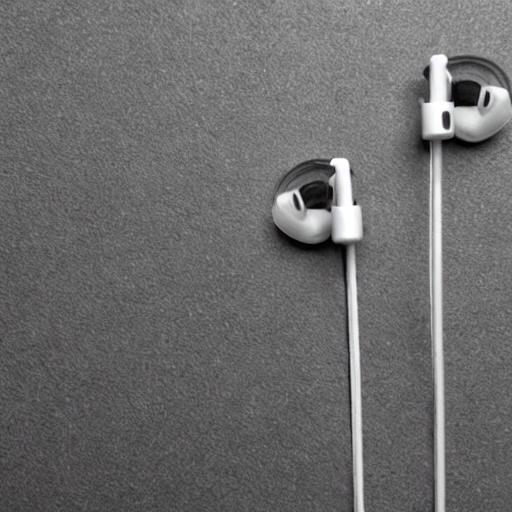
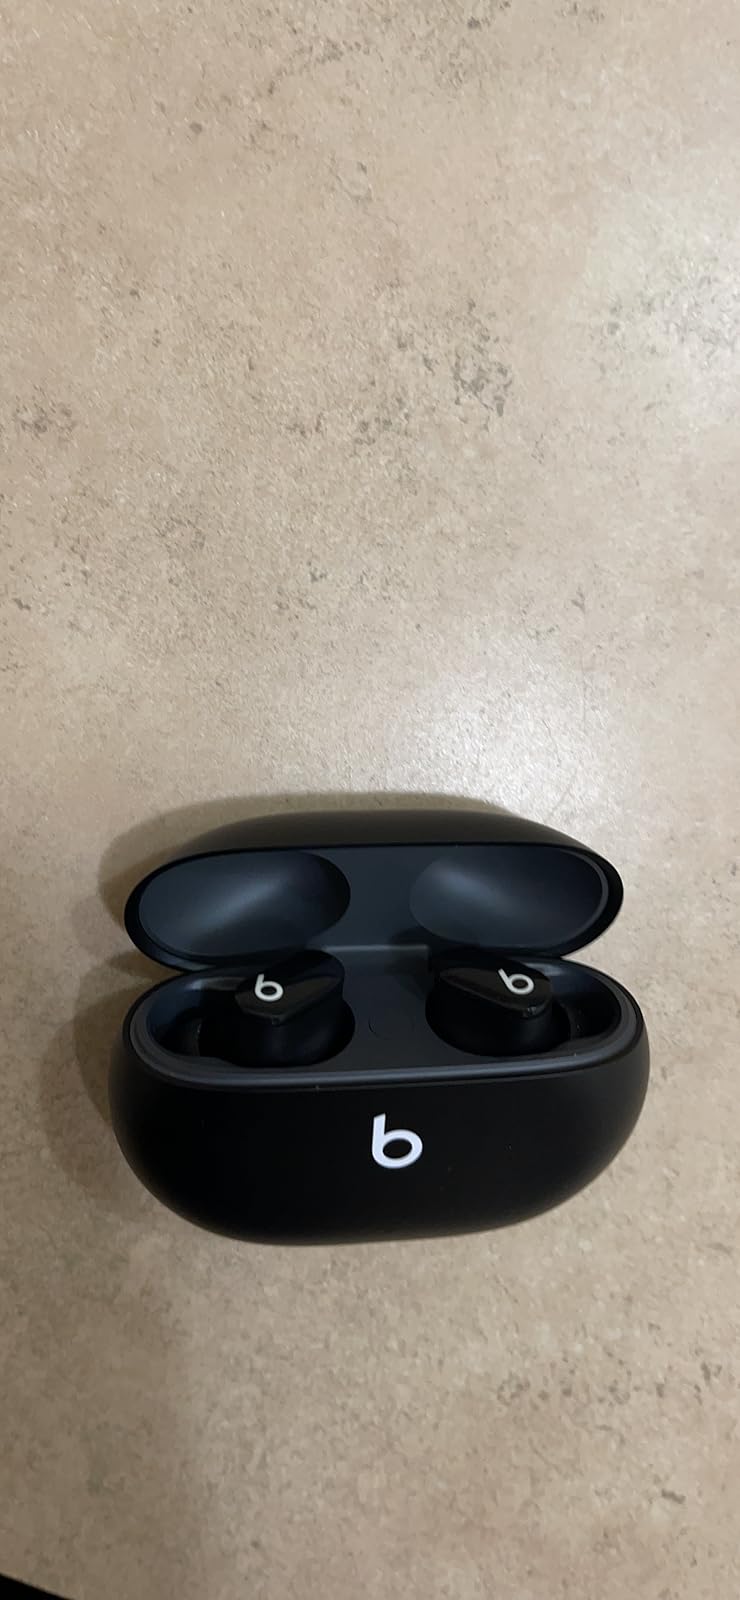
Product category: earbuds
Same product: no